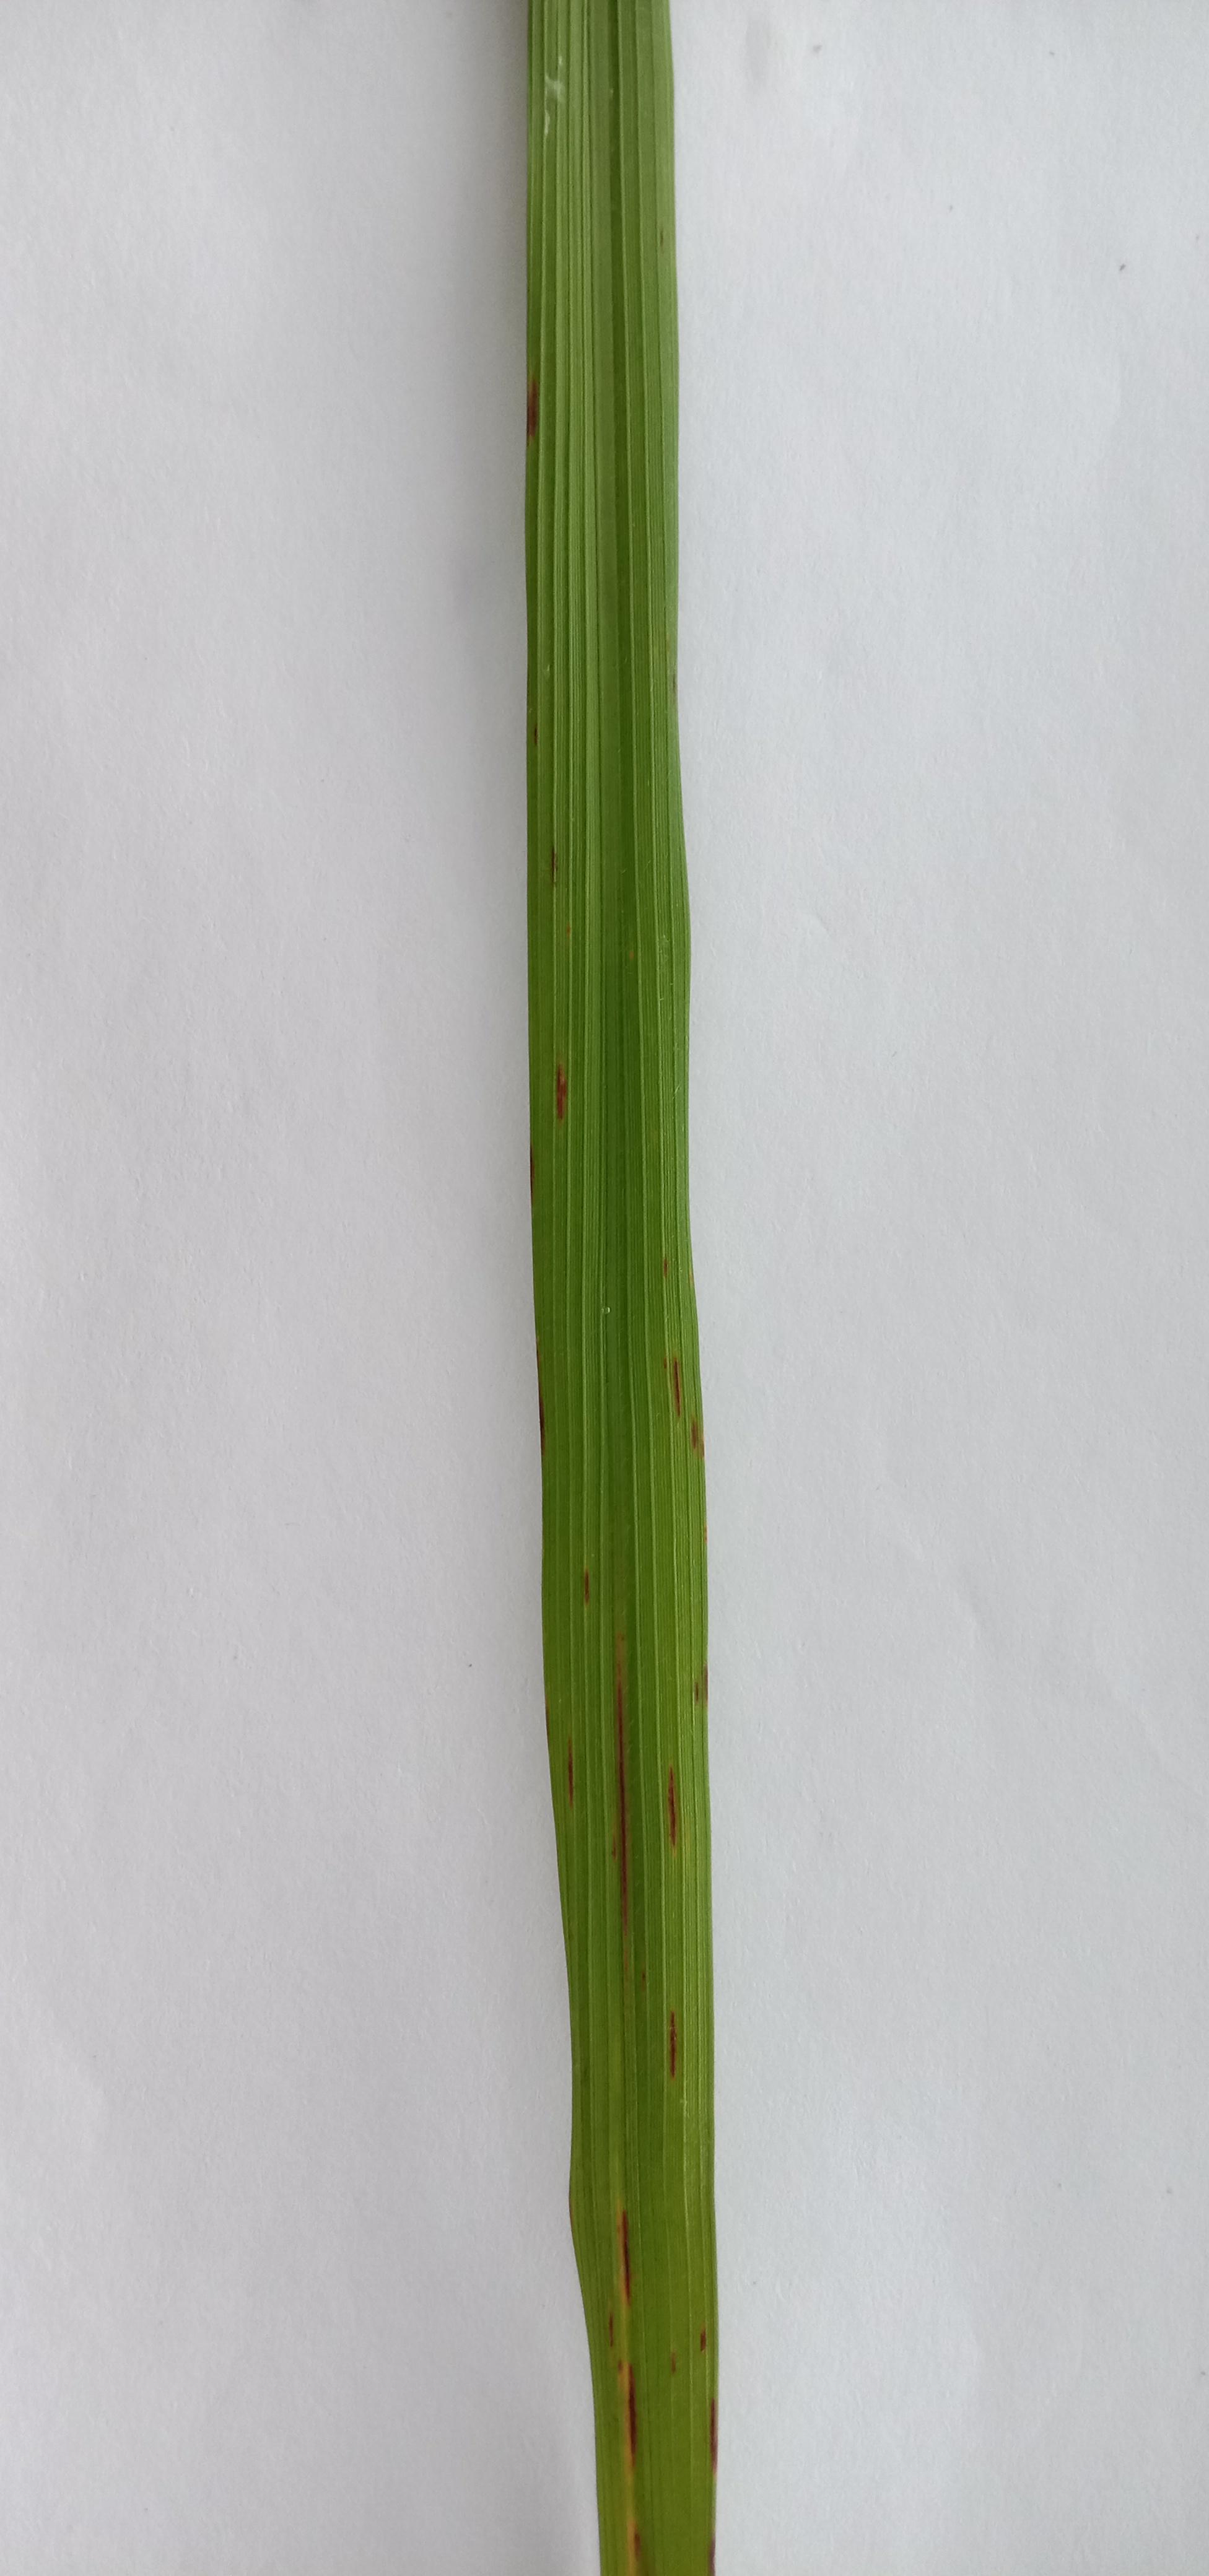
Label: Rice___Leaf_Blast